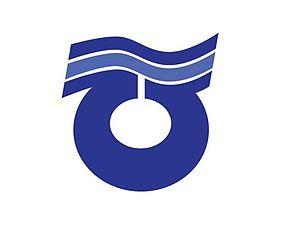
Higashiagatsuma est un bourg du district d'Agatsuma, dans la préfecture de Gunma, au Japon.